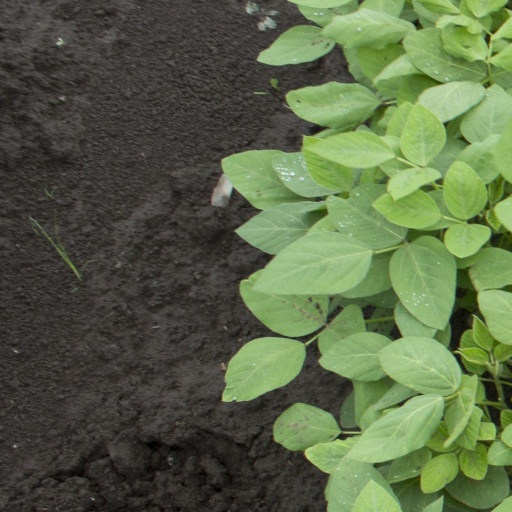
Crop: soybean